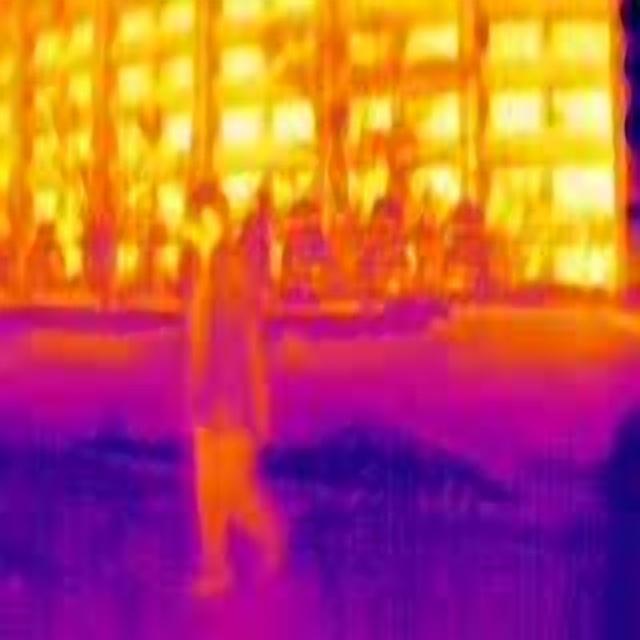
Detected objects:
label: person